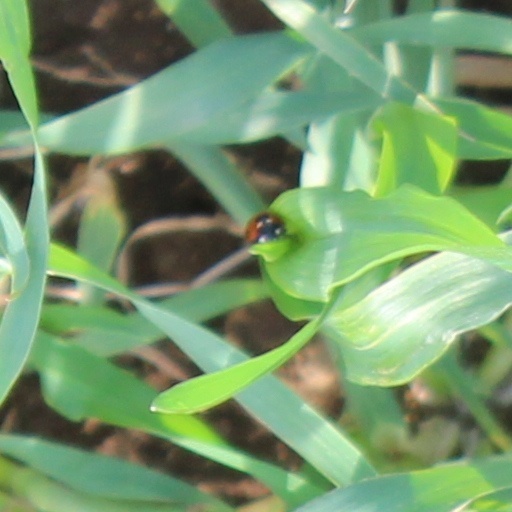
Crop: wheat